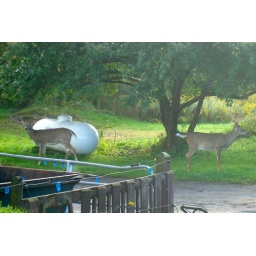
two bucks under the apple tree in back of Van Auken's Inn